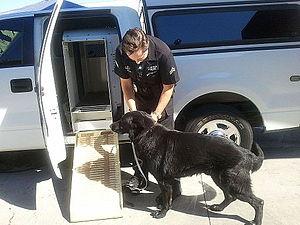
L'histoire du Los Angeles Police Department démarre lors de sa création en 1869. Ce service de police devient depuis la troisième plus grande agence d'application de la loi aux États-Unis. Il a été impliqué dans divers événements de l'histoire, comme l'affaire du Dahlia noir et le tristement célèbre scandale Rampart.